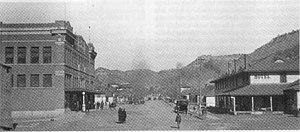
Dawson est une ville fantôme du comté de Colfax, dans l'État du Nouveau-Mexique, aux États-Unis.